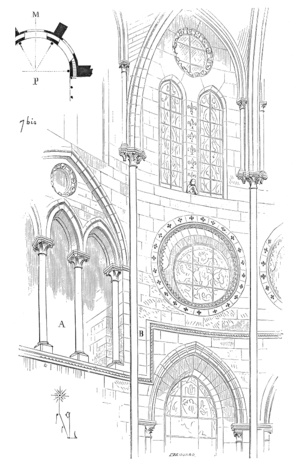
Saint-Leu-d'Esserent est une commune française de 4 688 habitants au dernier recensement de 2017, située dans le département de l'Oise en région Hauts-de-France.